That Gang of Mine

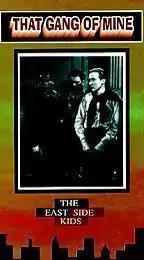
VHS cover

That Gang of Mine is a 1940 film directed by Joseph H. Lewis and starring Leo Gorcey and Bobby Jordan. It is the third film in the "East Side Kids" series.